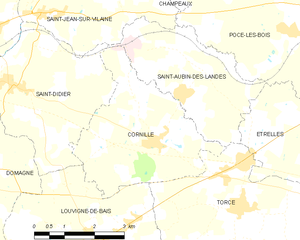
Cornillé est une commune française située dans le département d'Ille-et-Vilaine en région Bretagne, peuplée de 966 habitants.